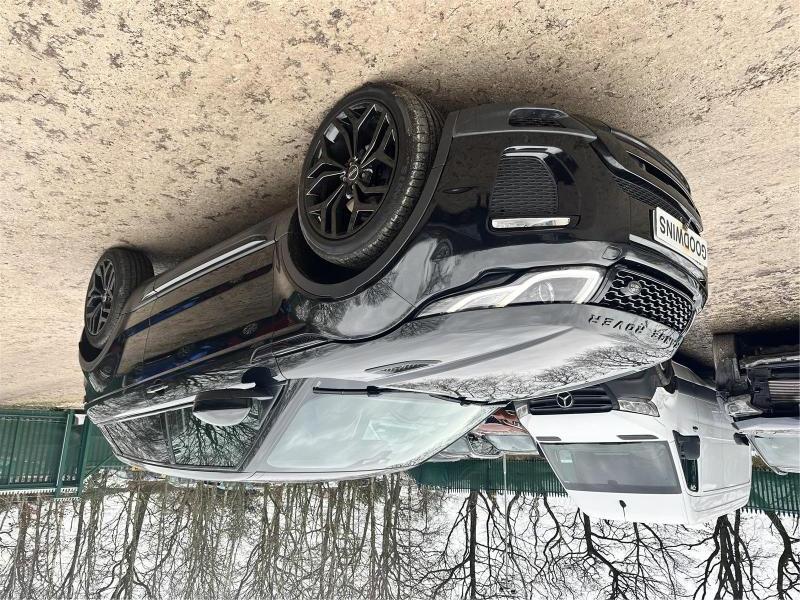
Aucun dommage détecté.
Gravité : aucun